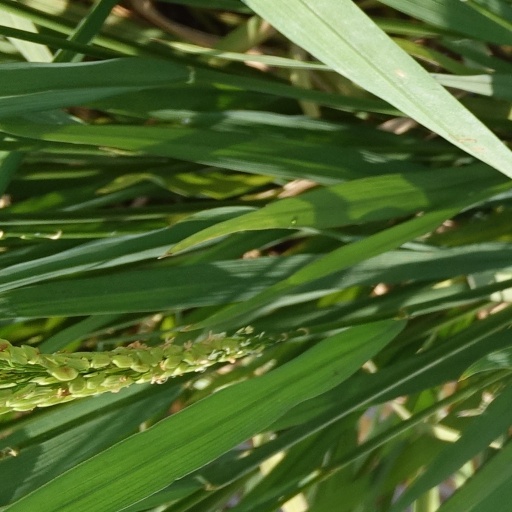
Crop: rice